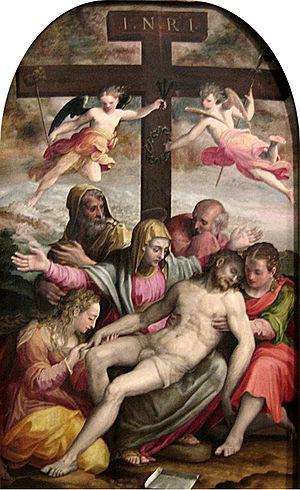
Prospero Fontana est un peintre italien maniériste, peintre d'histoire, né à Bologne.